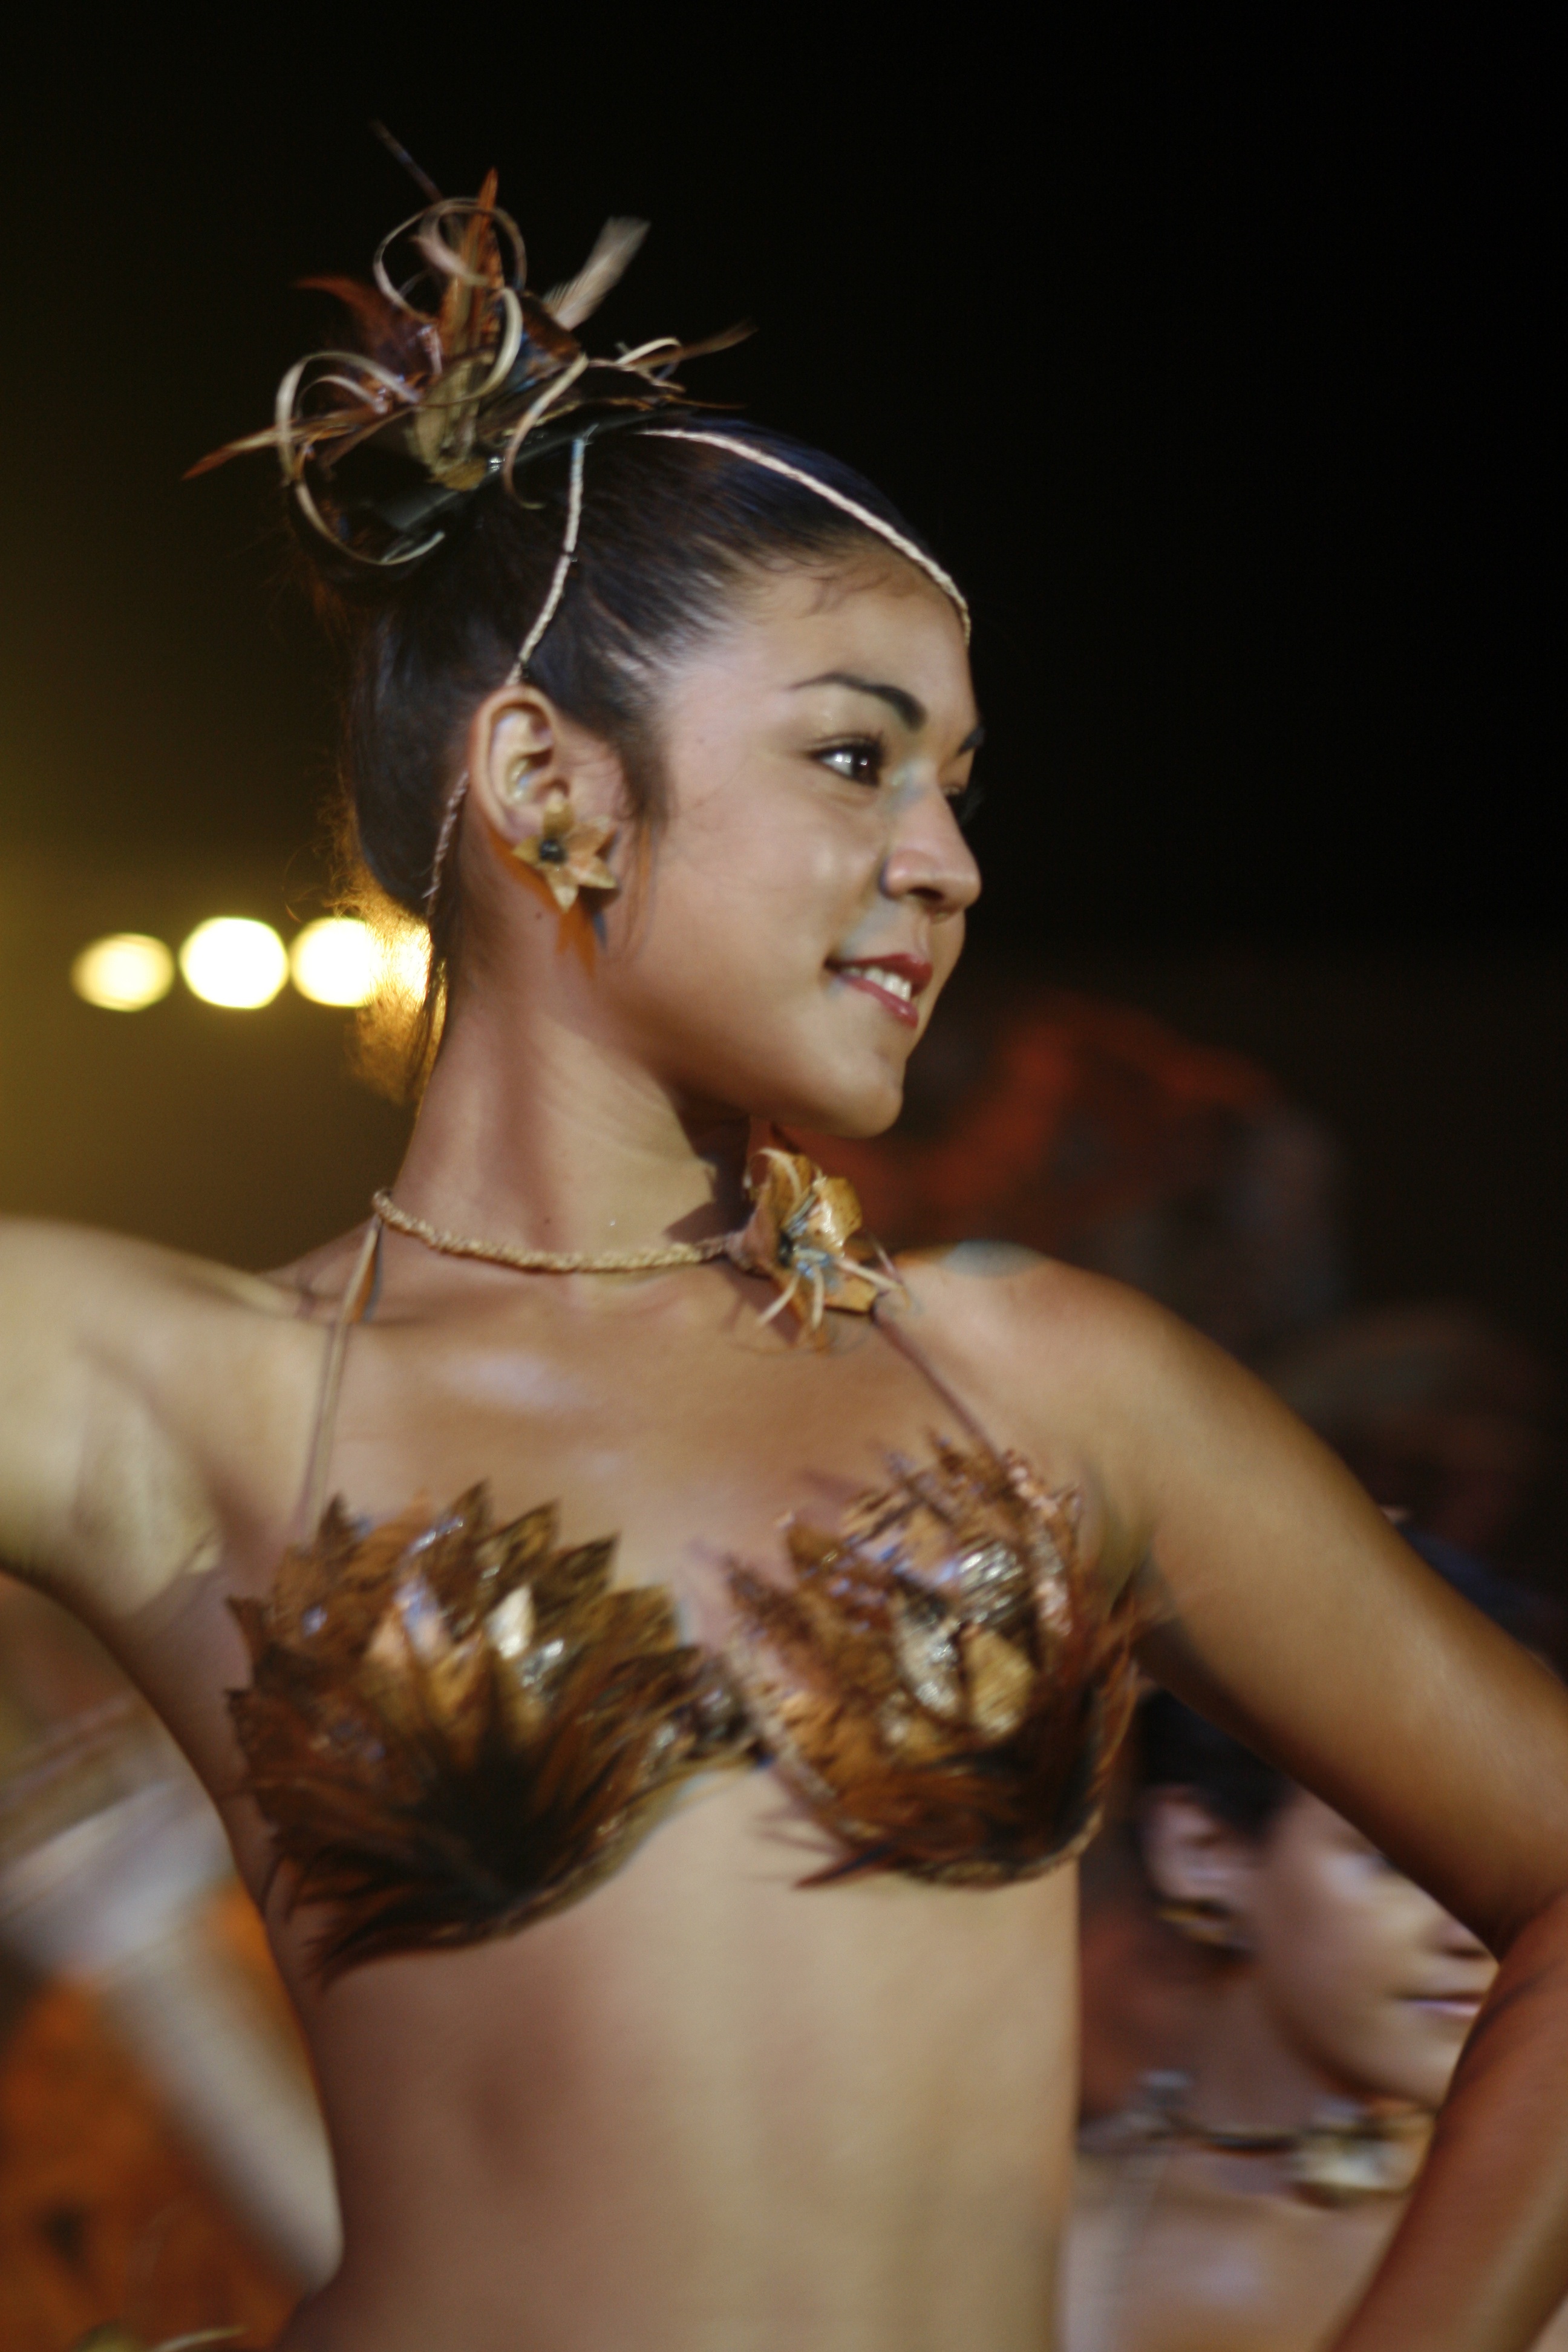
dance, model, fashion, lady, hairstyle, ethnic, human body, women, beauty, dancing, costume, performing arts, abdomen, photo shoot, typical, supermodel